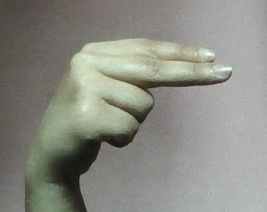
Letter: ain